Renaissance sculpture

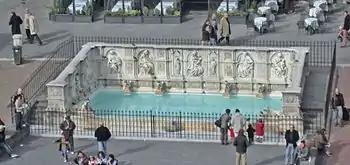
Gaia Fountain in Siena.

While in the rest of Europe Gothic art still prevailed, in Italy the "Quattrocento" or early Renaissance began in the 15th century. It was the moment when Man and Nature triumphed. Sculpture was ahead of architecture and painting, developing vertiginously. Its antecedents took place in the south of Italy, in the court of Frederick II, under whose protection an artistic school was born that already brought anticipated lights of what would be the Renaissance of the 15th century. It was the region of Tuscany during the previous "Trecento" period that inherited this new way of making sculpture in the figure of Nicola Pisano, followed by his son Giovanni Pisano, and later Andrea Pisano (first bronze doors of the Baptistery of Florence) and Nino Pisano.